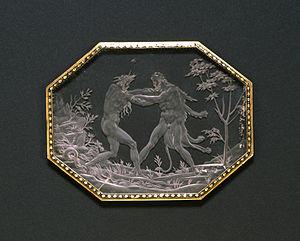
Annibale Fontana était un sculpteur italien, médailleur et créateur d'œuvres en cristal.